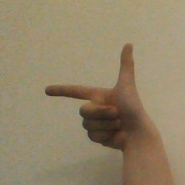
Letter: yaa